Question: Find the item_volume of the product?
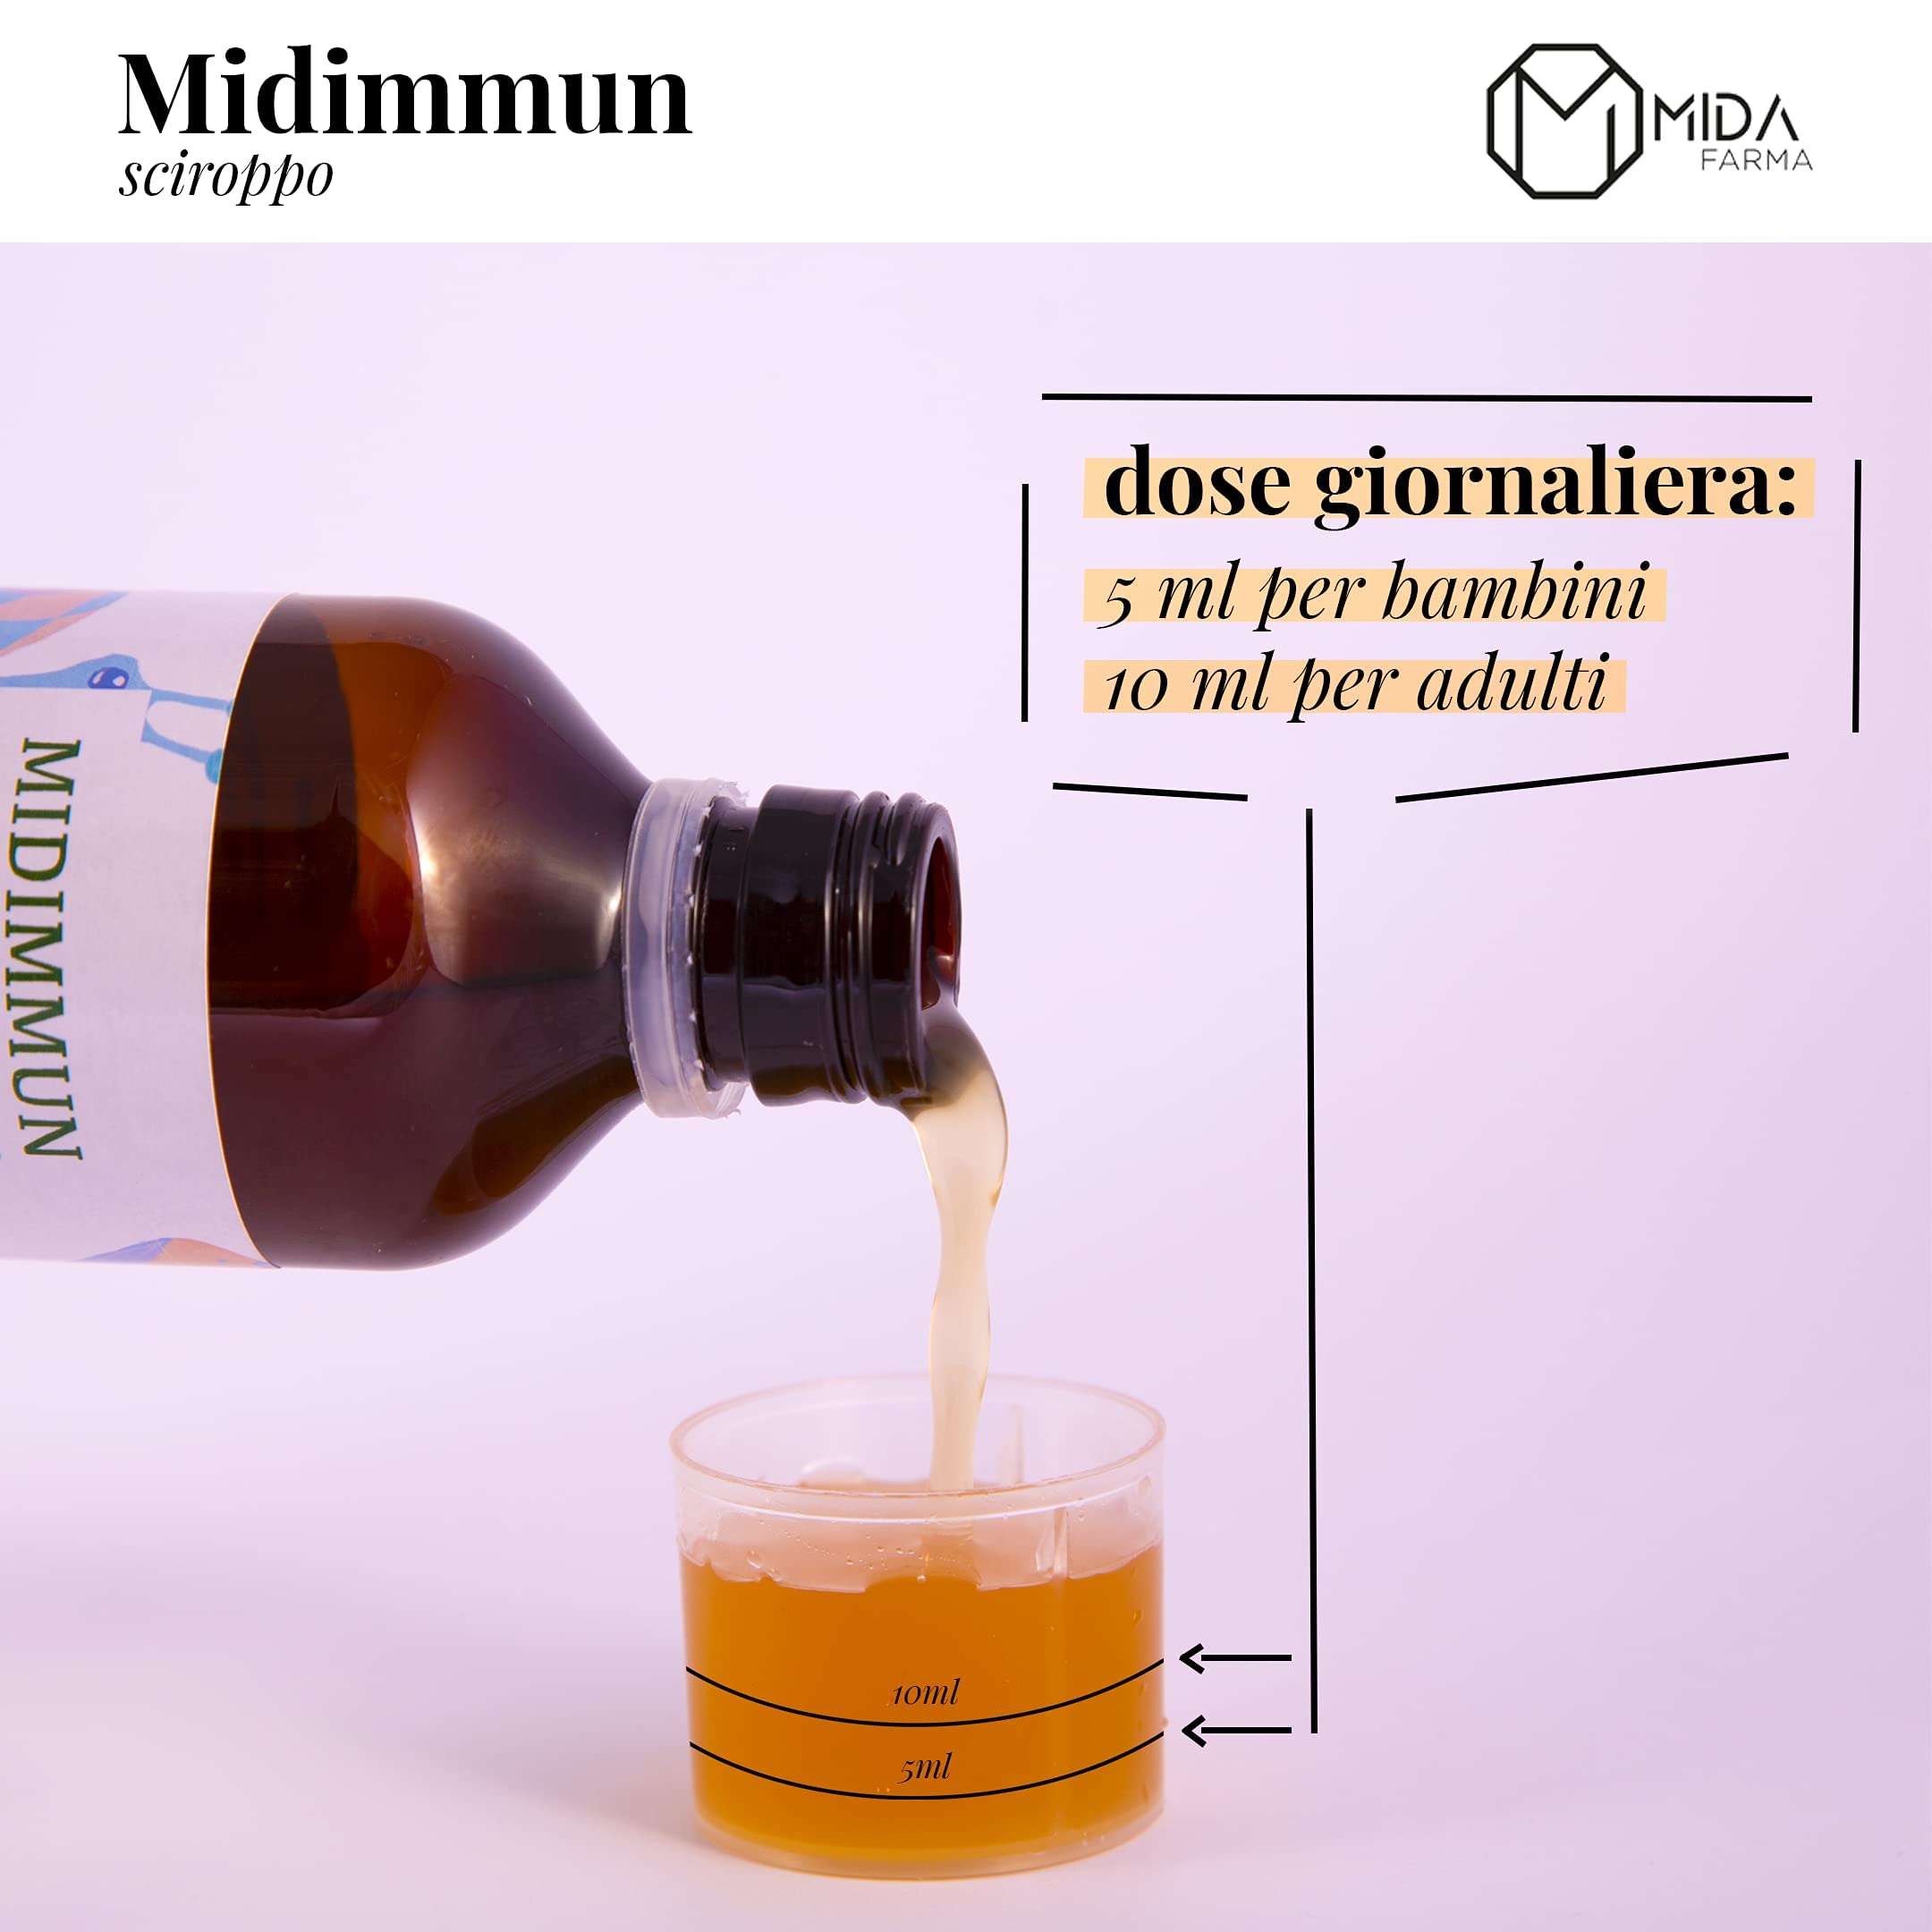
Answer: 5.0 millilitre